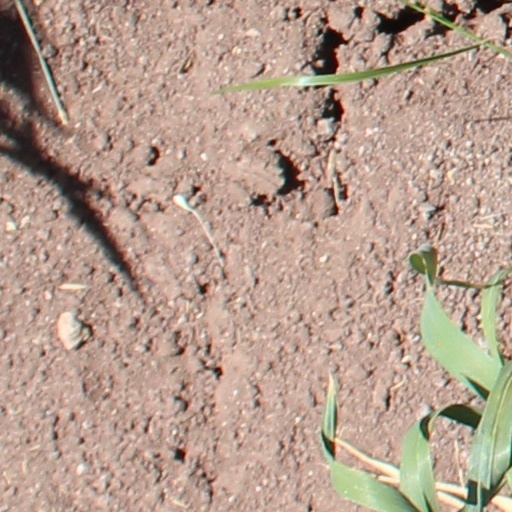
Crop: wheat